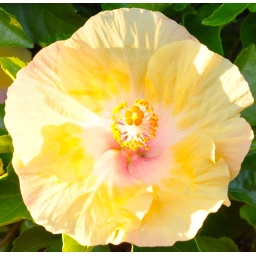
Spotted this beauty In a flower box along Elliott Street in Charleston SC